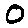
Label: 0